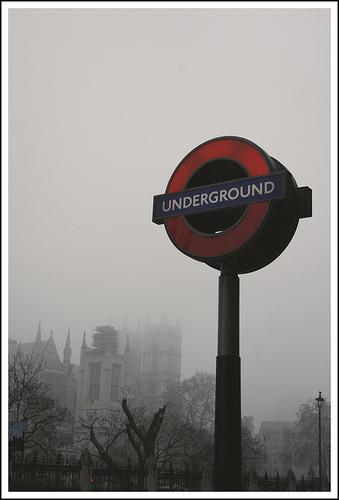
Weather: foggy or hazy